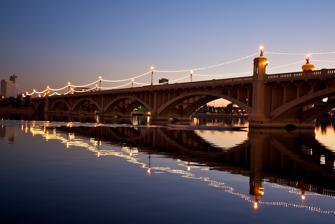
Building: Mill Avenue bridges
Country: United States of America
Year built: 1931
Bridges in Phoenix, Arizona Mill Avenue Bridges Mill Avenue Bridge (built 1931) about 83 years old Coordinates 33°26′00″N 111°56′30″W / 33.433335°N 111.941575°W / 33.433335; -111.941575 Carries Motor vehicles, pedestrians, and bicycles Historic US 80 Crosses Tempe Town Lake Locale Tempe, Arizona Maintained by City of Tempe History Opened Mill Avenue Bridge in August 1931 and the New Mill Avenue Bridge in 1994 Statistics Toll Free both ways 1931 Mill Avenue Bridge U.S. National Register of Historic Places NRHP reference No. 81000137 Added to NRHP August 13, 1981 Location The Mill Avenue Bridges consist of two bridges that cross the Salt River in Tempe, Arizona , at the north end of the shopping district on Mill Avenue . The first bridge opened in August 1931 and the second bridge opened in 1994. Original span The original bridge was built in 1931 but was not dedicated until 1 May 1933. The dedication celebration lasted for two days. Attending the celebration was Benjamin Baker Moeur , a former Tempe doctor and the governor at that time. The creation of this bridge replaced the Ash Avenue Bridge, which was a one-lane highway bridge which was originally completed in 1913. It was demolished in 1991. In the Phoenix area, besides the Center Street Bridge, which opened on Central Avenue in 1911, it was one of two crossings at the Salt River for some time. Water flowed down the Salt River until the 1940s, when dams were constructed upstream. The water flow almost ceased, creating a dry river bed to support the growing Southwest . For years, southbound traffic used both lanes of the bridge, while northbound traffic utilized an unbridged crossing in the riverbed. Despite the Salt's being a dry river, water occasionally flowed. When reservoir levels got too high, the dams were required to release water, causing water to flow once more. Due to monsoon storms heavy rains would fall, and washes and street runoff emptied into the river. At such times the unbridged crossing was closed, and the bridge was opened to north- and southbound traffic, one lane in each direction. The bridge faced many strong floods that raged through the Salt River Valley . In 1980 all but two of the bridged crossings on the Salt River were closed for safety reasons (principally erosion of the approaches) due to severe flooding. The Mill Avenue Bridge and one other bridge, the Central Avenue bridge in Phoenix, were the only bridges that remained open. This was because they were structurally sound to stand up to the raging currents. Water hit the bridge at 200,000 cubic feet per second (5,700 m 3 /s), which far surpassed the expected strength of the bridge. In one 24-hour period during this flood, 92,000 vehicles crossed the bridge. Between the Mill Avenue Bridges with the original span on the left and the newer span on the right The Old Mill Avenue Bridge was listed on the National Register of Historic Places in 1981, celebrating the 50th anniversary of its opening. The Old Mill Avenue Bridge is also listed on the Tempe Historic Property Register. It was the eighth property to be added to that list, receiving designation on November 4, 1999. New span As traffic congestion increased, the city began preparations for a new bridge crossing parallel to the existing. In the early 1990s construction began on the new crossing. In the spring of 1993, floods returned to the valley again and hampered construction efforts on the new bridge as flood waters tore down scaffolding and form work on the new bridge project. Opening was delayed but eventually the project was completed. The New Mill Avenue Bridge (located directly to the east, upstream) opened in 1994 to relieve the original bridge from the increasing traffic. This allowed for two lanes to travel in each direction (north and south), instead of the previous single, two-lane bridge. With the opening of the northbound bridge, the unbridged crossing was permanently closed. With two lanes now running in each direction no matter the weather, monsoon storms and releases from dams no longer lead to traffic obstructions. Tempe Town Lake era The Mill Avenue Bridges crossing Tempe Town Lake during sunset on the Fourth of July with crowd waiting for the annual fireworks display. In 1999 the dry river bed was transformed into a dammed artificial lake. Tempe Town Lake was a key success to the revitalization of downtown Tempe. Formerly just a crossing over the (usually) dry river, these bridges became a centerpiece of the new lake. This prompted a lot of development along the lake. Today, mid-rise offices rise above the southeast portion of the bridges. Every Fourth of July the CBS 5 July 4 Tempe Town Lake Festival is held at the lake. The fireworks for the celebration are launched from the bridges. The Mill Avenue Bridges complex also includes two rail bridges slightly downstream from the motor-traffic bridges: a railroad bridge of many decades' standing, and parallel to it a new bridge to accommodate the Phoenix Light Rail system, which opened in late 2008. Rail bridges located just west of the Mill Avenue Bridges crossing Town Lake On September 21, 2018, the Mill Avenue Bridges were designated as part of Historic U.S. Route 80 by the Arizona Department of Transportation. On July 29, 2020, the 1915 rail bridge adjacent to the Mill Avenue Bridges partially collapsed due to the derailment of a Union Pacific train and a subsequent fire that spread across the wooden components of the bridge structure, also causing damage in adjacent areas of Tempe Beach Park. See also List of bridges documented by the Historic American Engineering Record in Arizona References